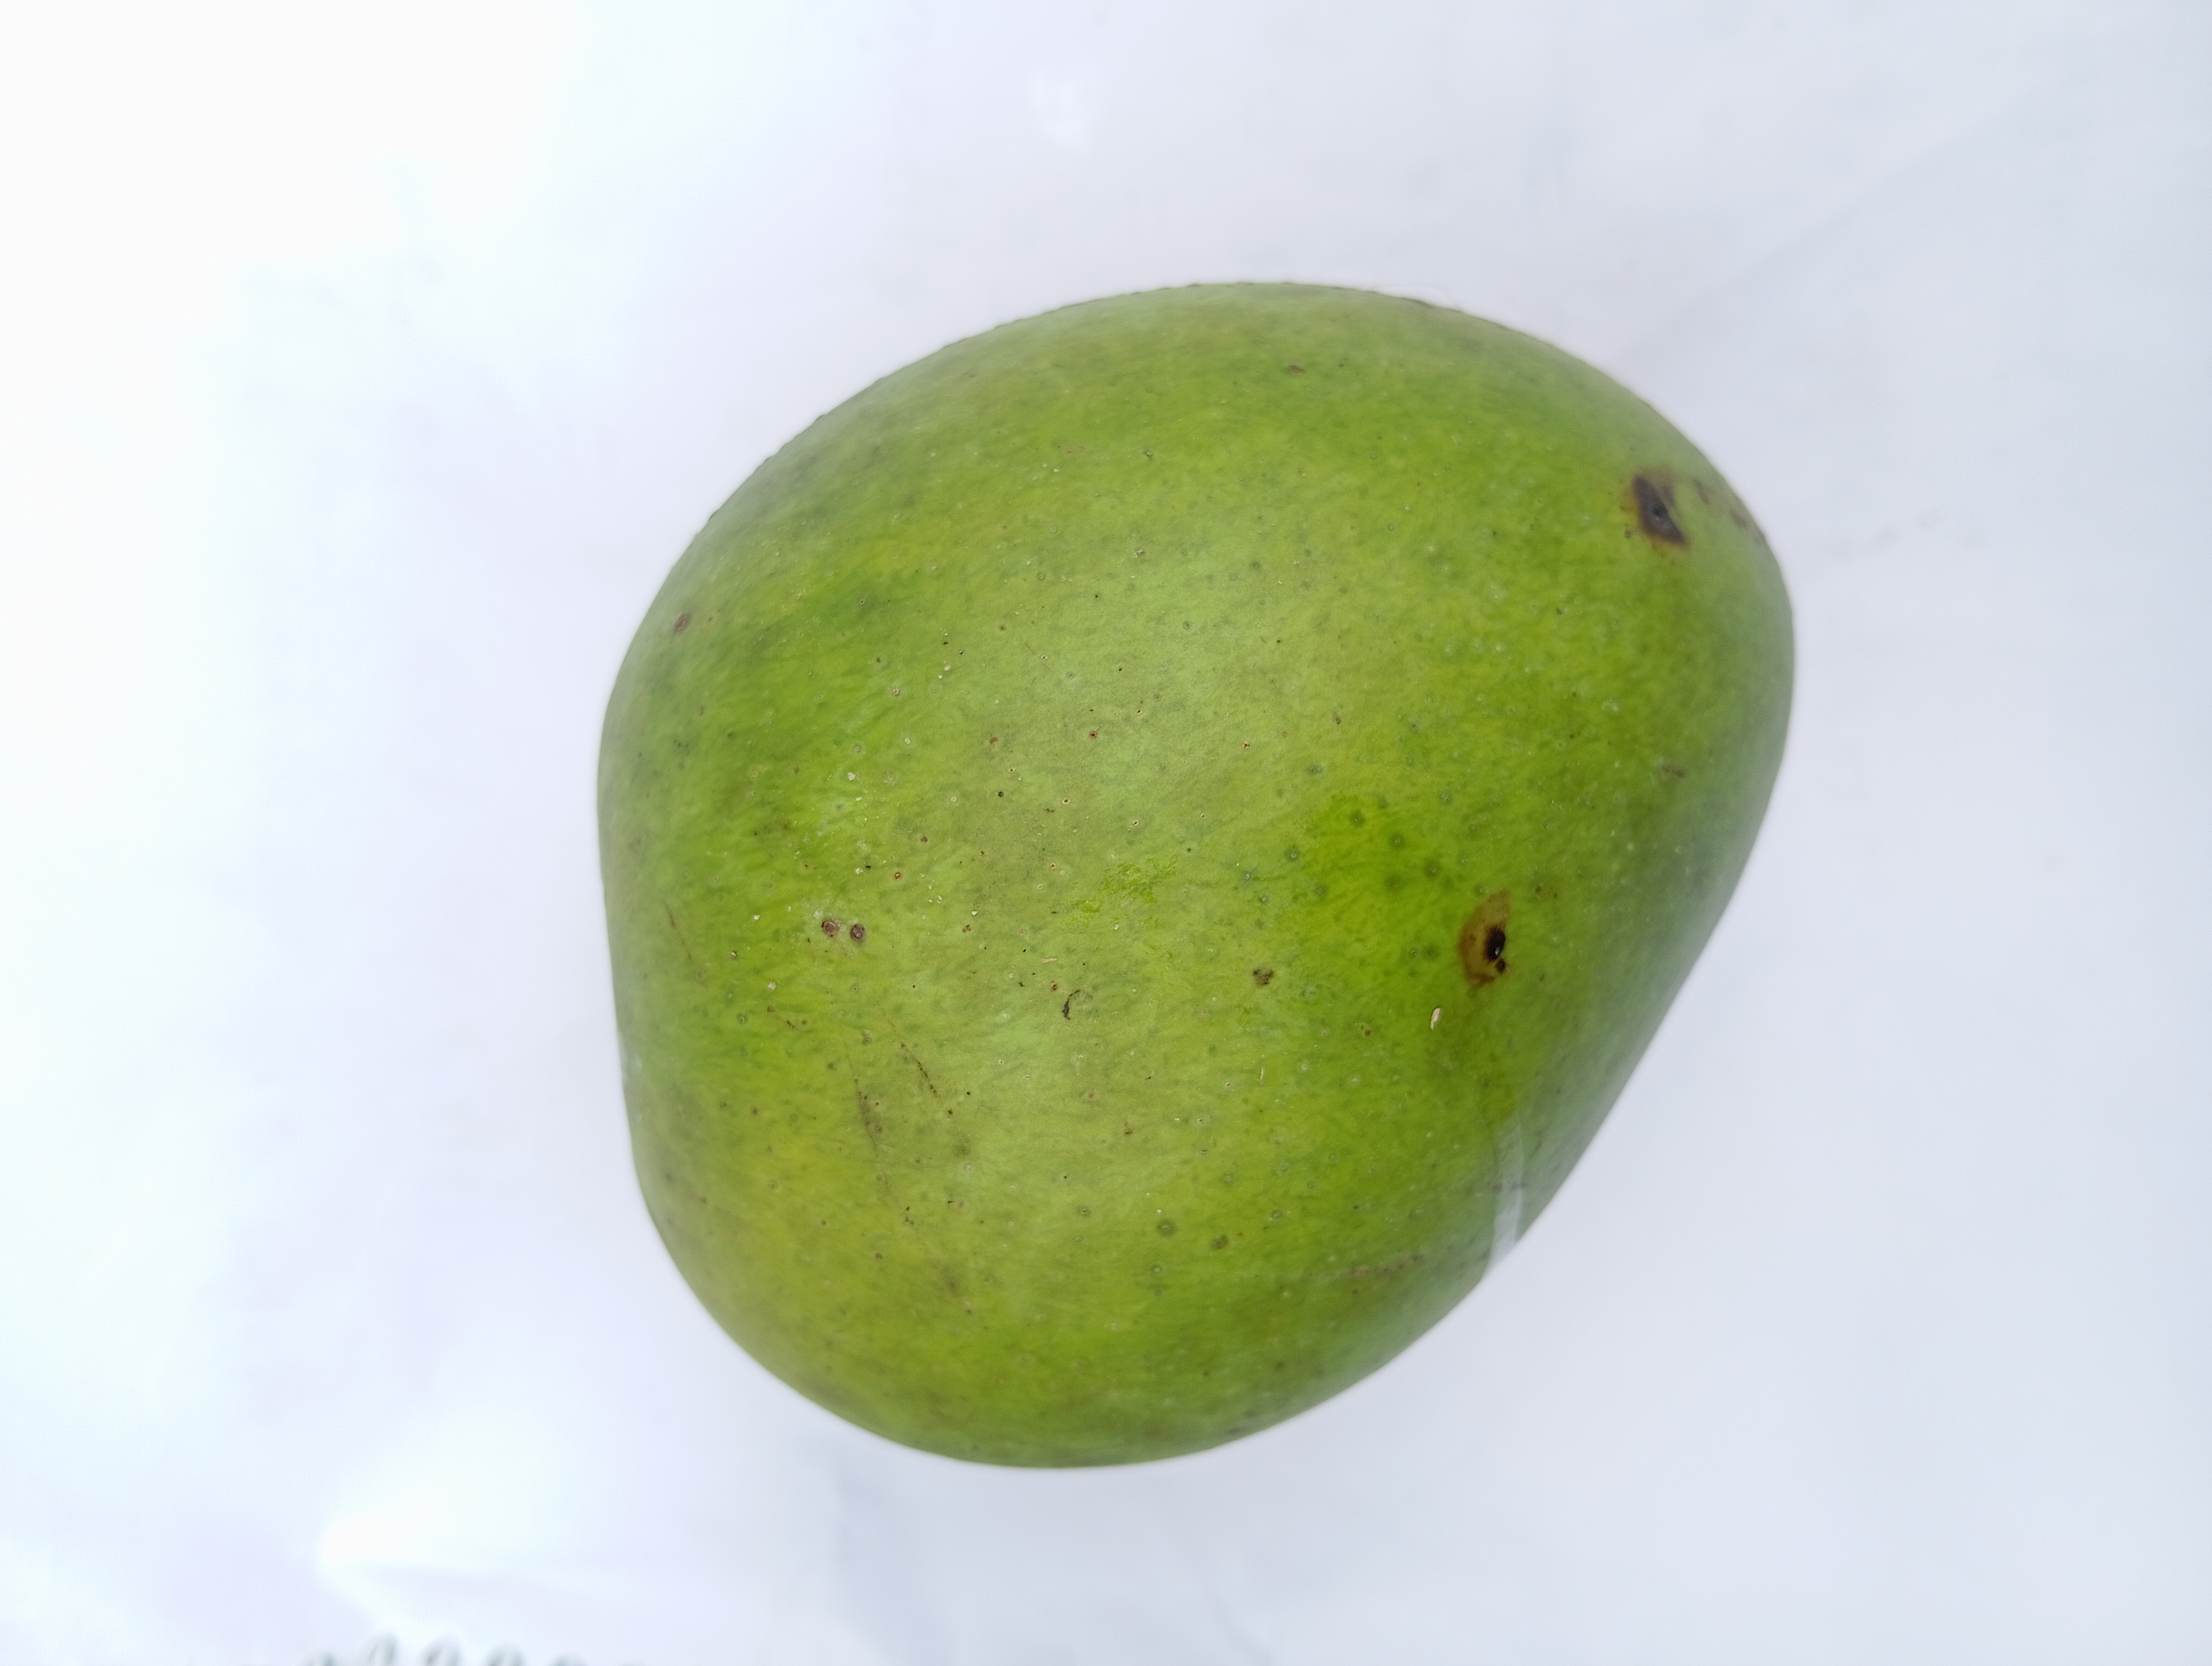
Mango variety: Harivanga